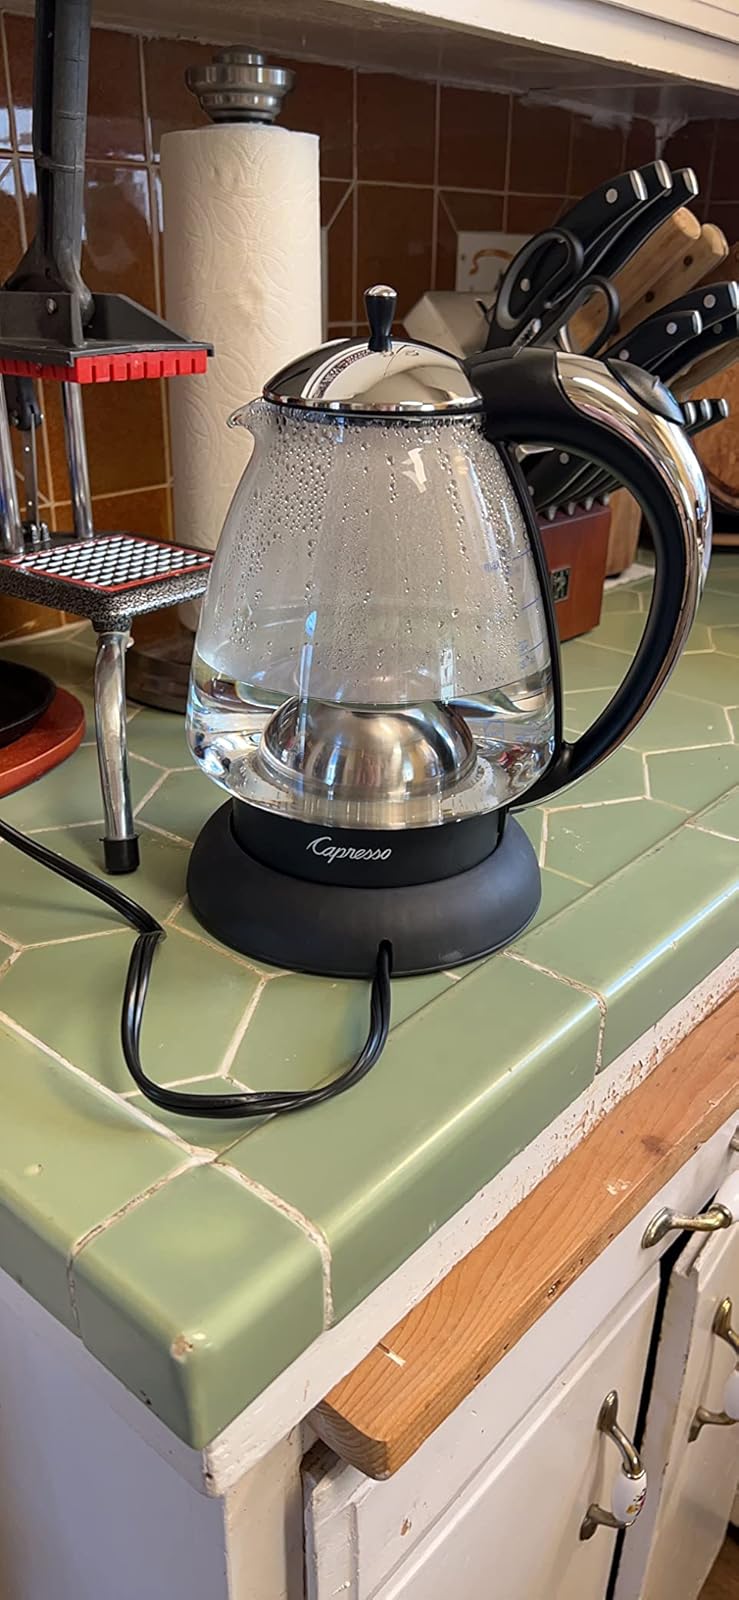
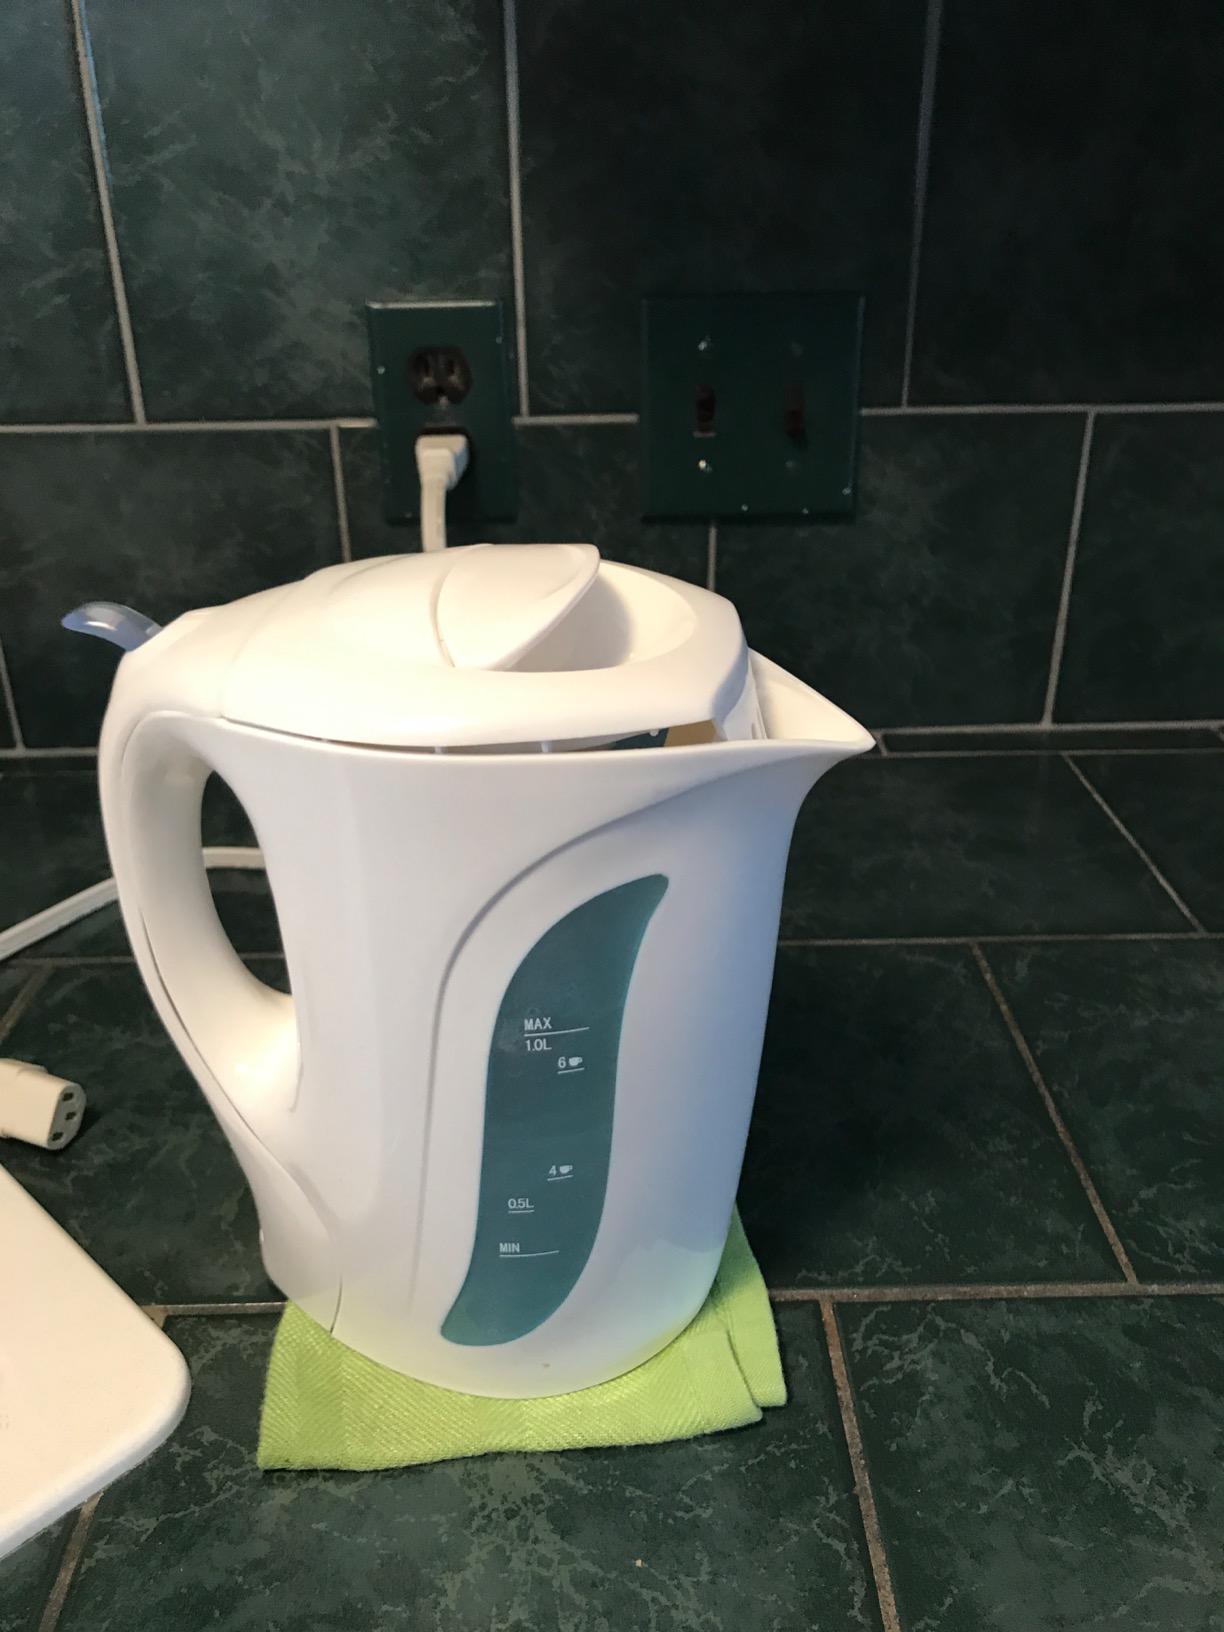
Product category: items_kettle
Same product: no